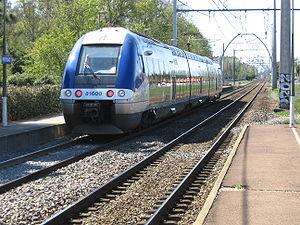
On appelle livrée la décoration extérieure d'un matériel roulant ferroviaire. Au cours de son histoire, depuis 1938, la Société nationale des chemins de fer français a utilisé de nombreuses livrées liées aux modes et aux changements de matériels. Certaines sont des essais sans lendemain sur quelques machines, d'autres sont de véritables marqueurs de l'identité de l'entreprise, par exemple la livrée « béton ».